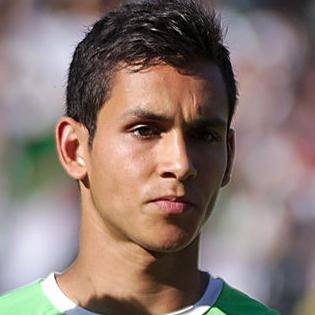
Age: 22